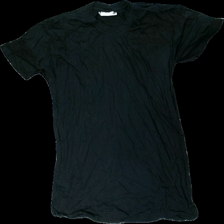
View: front
Type: T-shirt
Category: Unisex
Brand: Not in the list
Brand text on label: Units
Colors: Black
Material: 100% cotton
Cut: Regular, C-collar
Size: XXXL
Season: All
Smell: Minor
Price range: <50
Recommended usage: Recycle
Comment: detergent smell, washed out colors